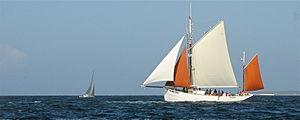
Biche, thonier de Groix
Ce glossaire maritime liste les principaux termes techniques utilisés par le monde maritime et les marins.
Le yawl est un voilier à deux mâts dont l'artimon est positionné en arrière de la mèche de safran. Autrement dit, l'implantation du mât d'artimon, de plus petite taille que le mât principal, se situe à l'extrême arrière du pont, derrière l'axe de rotation du safran.
Dundee ou dundée est le nom d'un bateau de travail à voile, utilisé à la fin du XIXᵉ siècle et au début du XXᵉ siècle en Manche pour la pêche au hareng au filet dérivant, de Groix à Camaret pour la pêche au thon à la traîne, et pour la pêche à la langouste en Mauritanie et le chalutage d'hiver.
Un thonier est un navire de pêche spécialisé dans la pêche au thon.